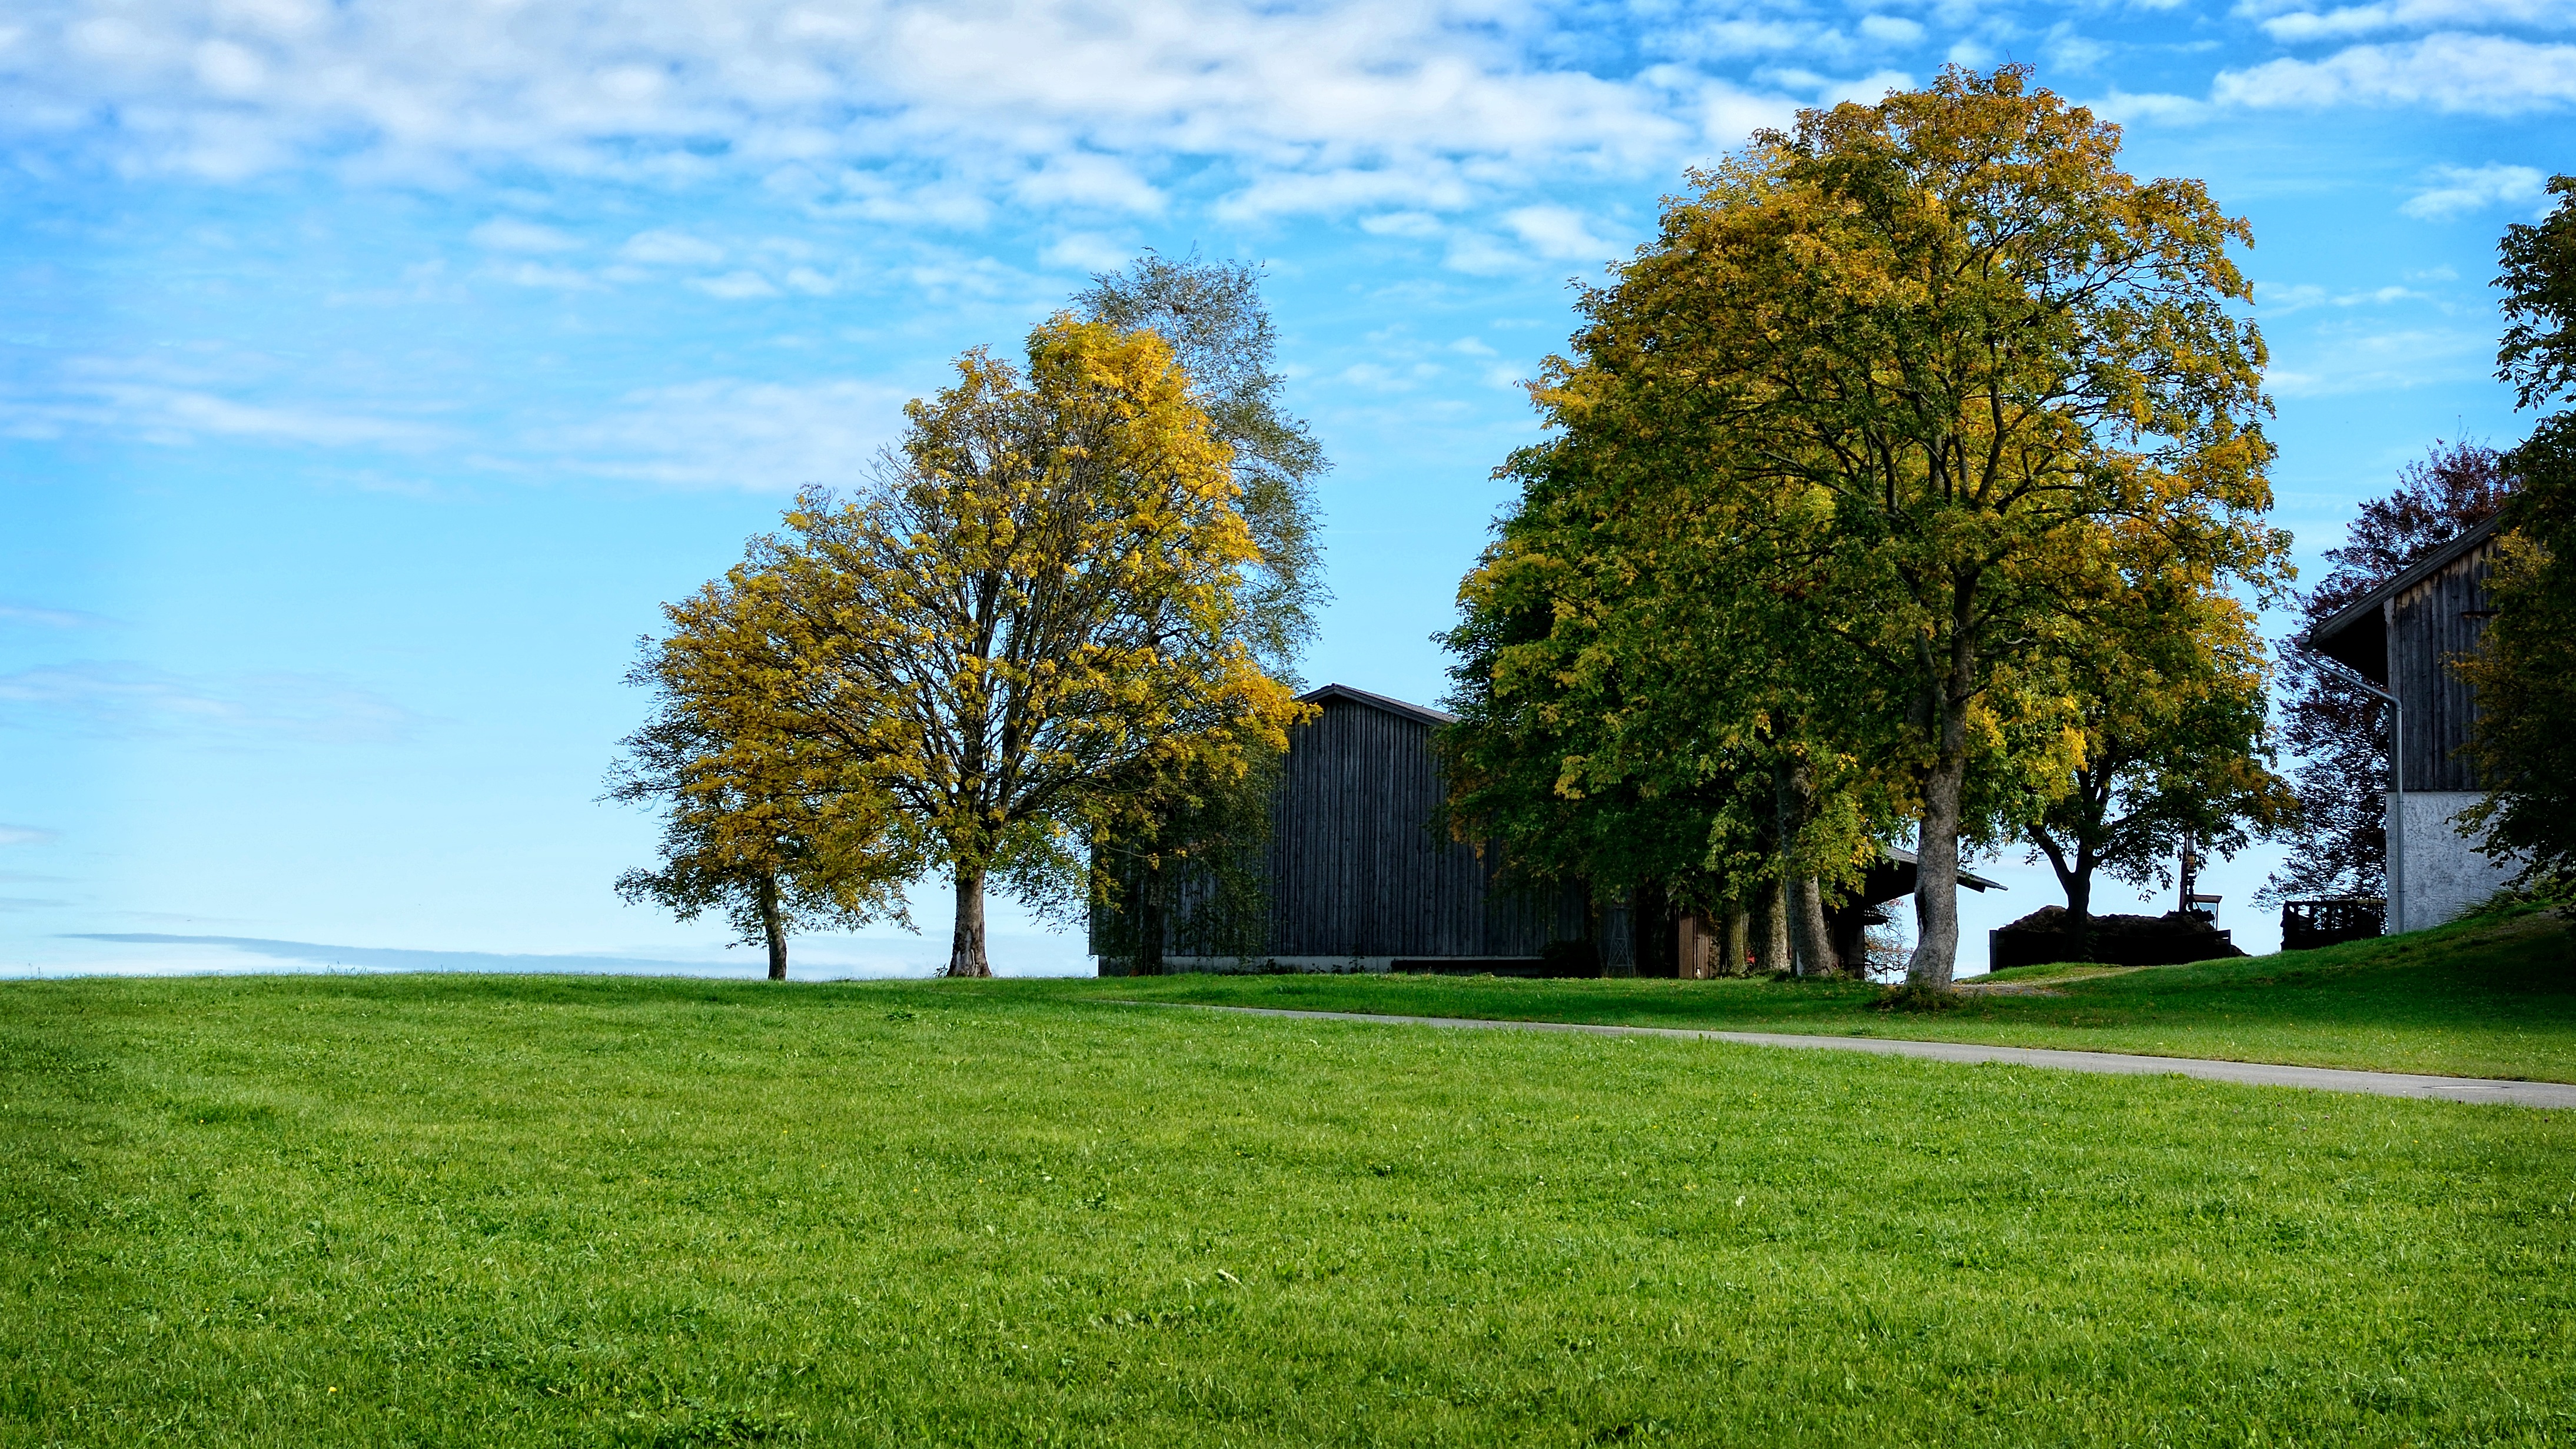
landscape, tree, nature, grass, plant, sky, field, lawn, meadow, sunlight, leaf, hill, flower, green, pasture, autumn, park, romance, romantic, season, grassland, bavaria, estate, mood, idyll, harmony, rural area, individually, chiemgau, woody plant